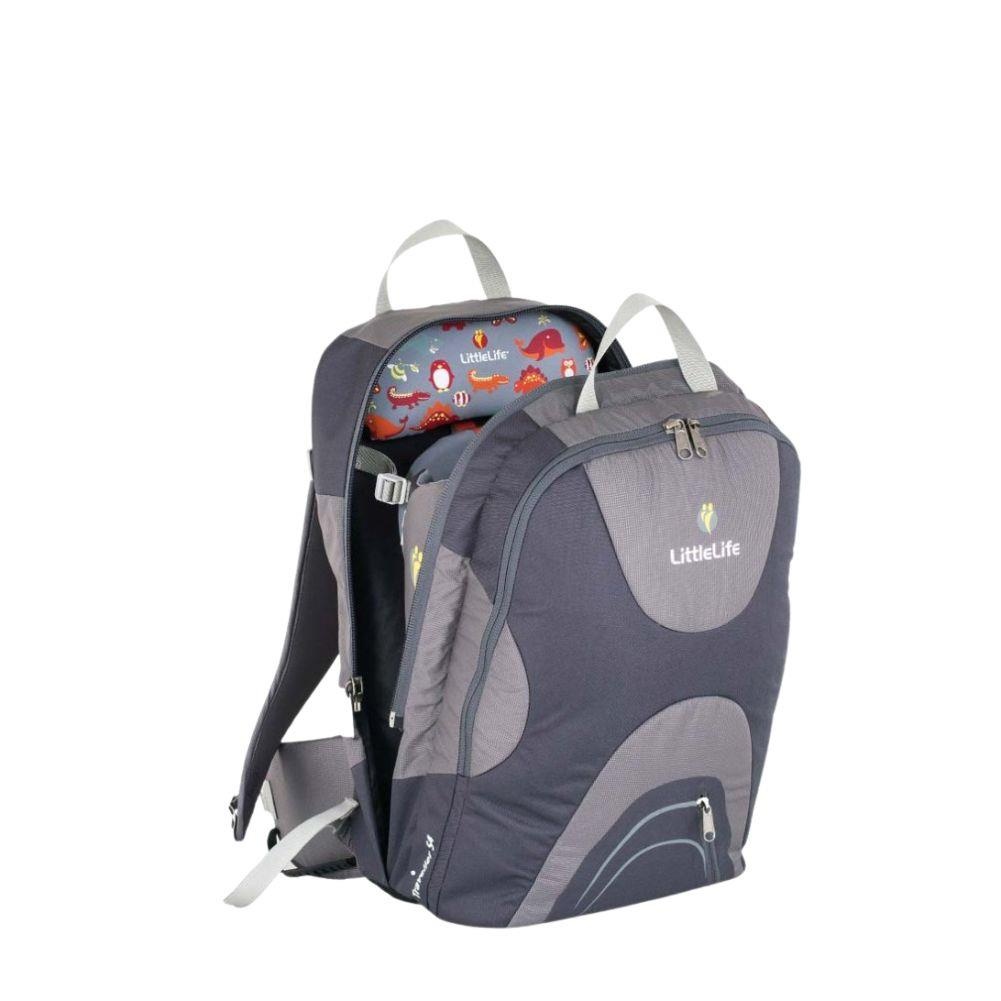
LittleLife Traveller Child Carrier S4
The LittleLife Traveller Child Carrier S4 is a cleverly designed with an incorporated hidden frame and padded back system, as well as our patented x-buckle for enhanced comfort for adult and child. Simply unzip the main compartment to reveal the child’s seat in this Traveller S4 Child Carrier. Ideal for air travel as it is classified as hand baggage by most airlines. The Traveller S4 is an upgraded design of the S3 child carrier. Features: Top grab handles and soft face pad Adjustable, anatomically shaped child seating area with x-buckle harness Hypalon toy loop Padded back and shoulder sections Large and small front pockets Small front accessory pocket Padded back system Specifications: Weight: 2.0kg (4lbs.7oz.) Dimensions (packed): 28 x 26 x 51cm (11x10½x20") Max load: 15kg (33lbs) Adult fit: 1.57-1.80m (5’2”-5’11”) Suitable for ages: 6 months - 3 years Suitable for safety: complies with BS EN 13209:2004 and BS EN 71-3:1994 safety standards Toy loops
Brand: LittleLife
Category: Baby & Toddler > Baby Transport > Baby Carriers > Backpack Carriers